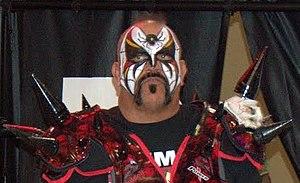
Le visage de Road Warrior Animal en mars 2017
Joseph Laurinaitis est un catcheur américain. Il est surtout connu en tant que Road Warrior Animal pour avoir fait équipe avec Road Warrior Hawk pendant vingt ans au sein des Road Warriors/Legion of Doom.